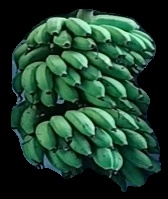
Variety: rasbale
Grade: grade2